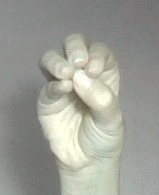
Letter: ha